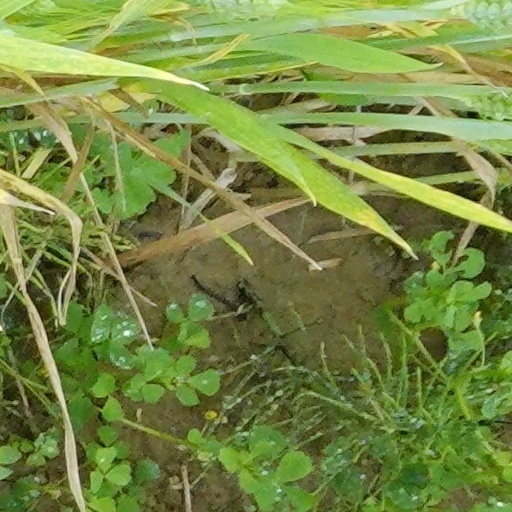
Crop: wheat